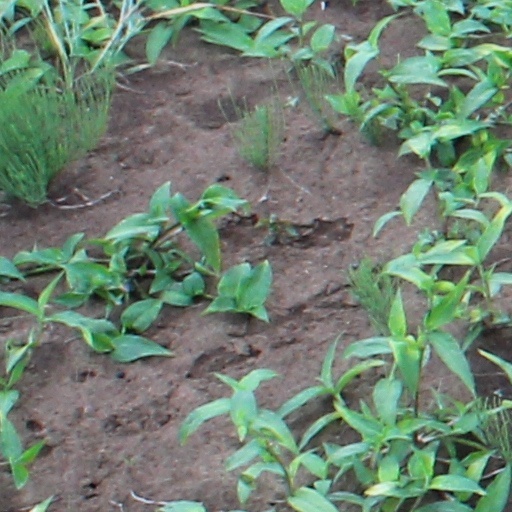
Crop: wheat